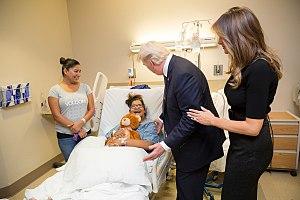
La fusillade de Las Vegas est une tuerie de masse survenue le 1ᵉʳ octobre 2017 pendant un festival de musique country en plein-air, le Route 91 Harvest. Un tireur isolé situé au 32ᵉ étage de l'hôtel-casino Mandalay Bay Resort and Casino tire pendant plusieurs minutes avec des fusils d'assaut, tuant au moins 58 personnes et faisant au moins 527 blessés, avant de se donner la mort.